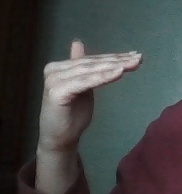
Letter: khaa